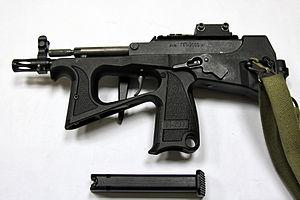
Le PP-2000 est un pistolet mitrailleur d'origine russe, particulièrement compact ; on le désigne parfois sous le terme de « pistolet rafaleur » ou de « pistolet mitrailleur sub-compact ».